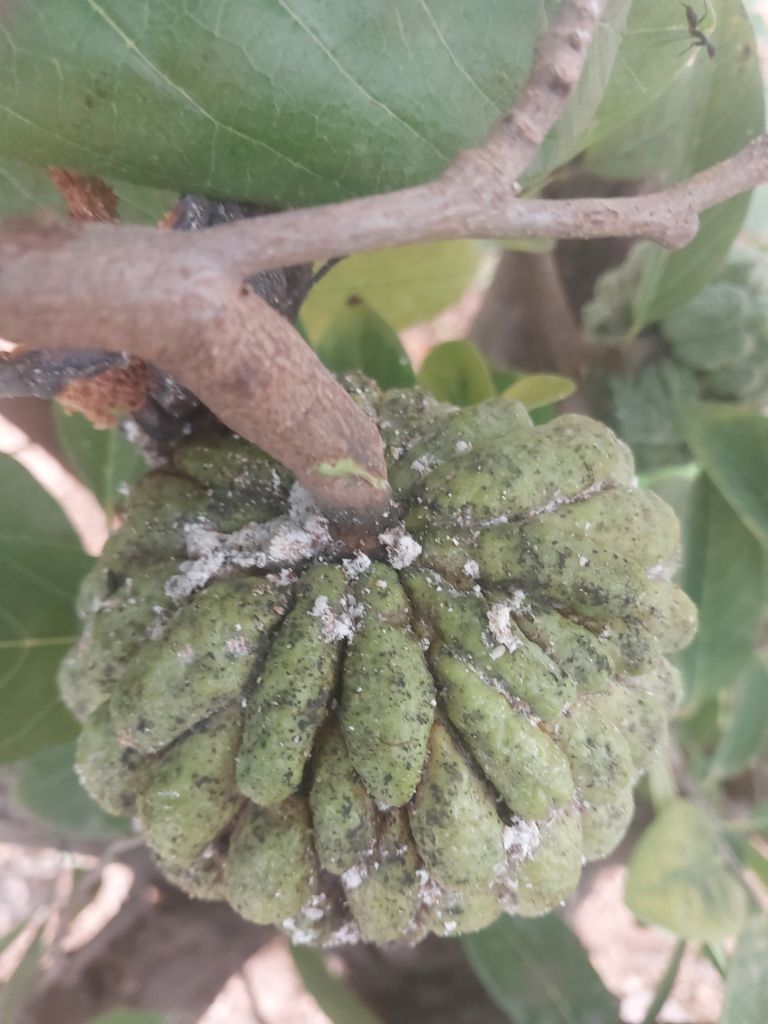
Disease label: Leaf spot on fruit